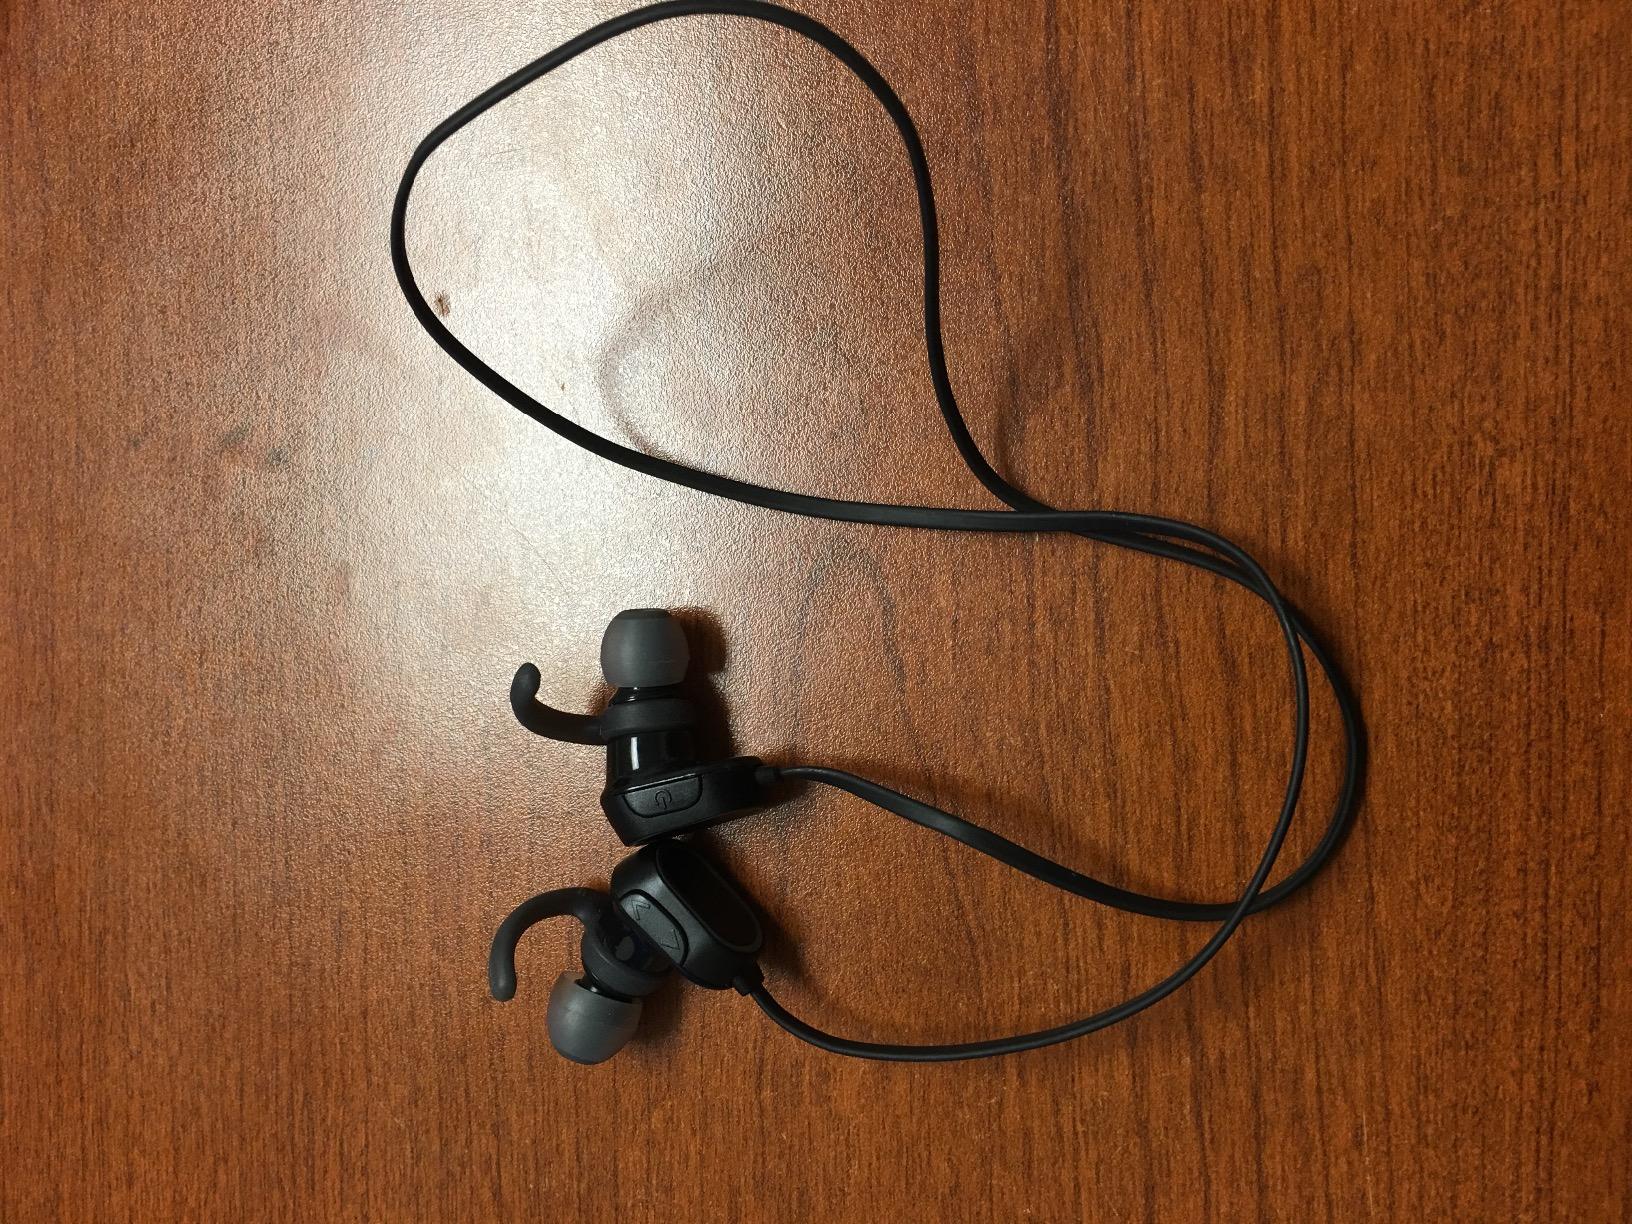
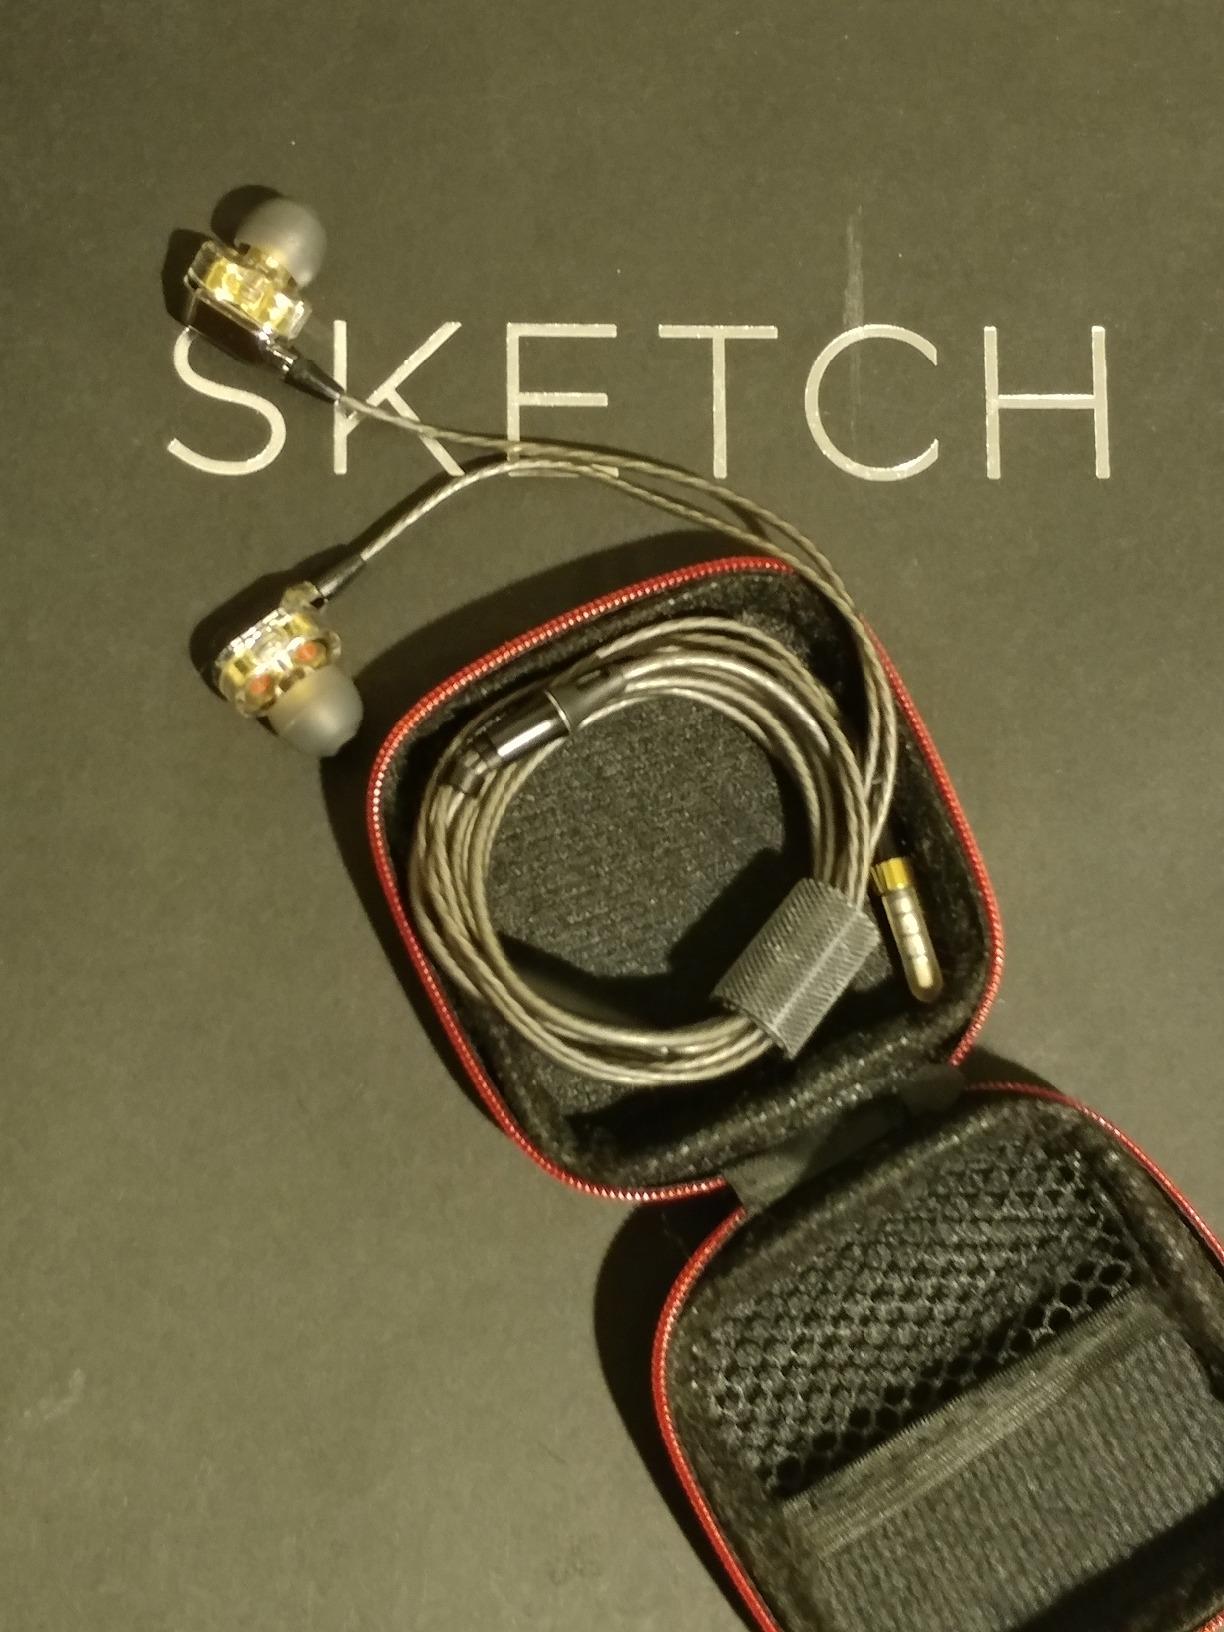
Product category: headphones
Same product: no